Chemins de fer de la Corse

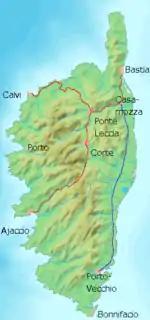
Route map

A third line of , opened between 1888 and 1935, served the east coast; it linked Casamozza to Porto-Vecchio. After suffering much damage during World War II in September 1943, it was never restored, although the section between Casamozza and Folleli remained open until 1953. The track of the disused line, between Casamozza and Moriani, at , is being considered for reopening.